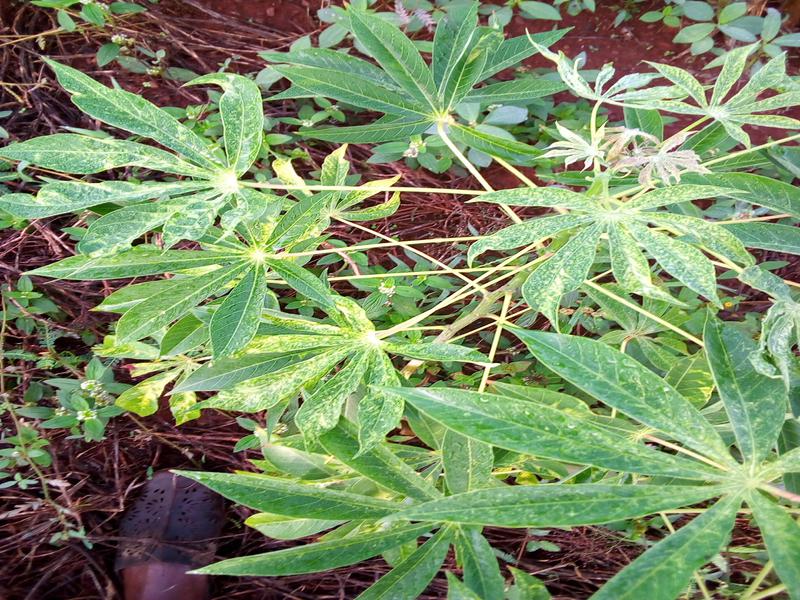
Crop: cassava
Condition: green_mottle